Fathima Beevi

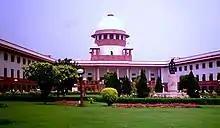
Supreme Court of India

Beevi later went on to become the Governor of Tamil Nadu on 25 January 1997. Appointing her as the Governor of Tamil Nadu and Justice Sukhdev Singh Kang, former Chief Justice of Jammu and Kashmir High Court, as Governor of Kerala, the then President of India, Shankar Dayal Sharma said "Their experience of and insights into the working of the Constitution and the laws comprise valuable assets."